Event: Nepal Earthquake
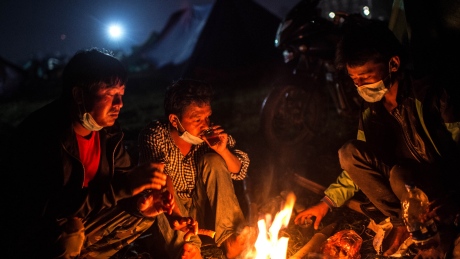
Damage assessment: no_damage